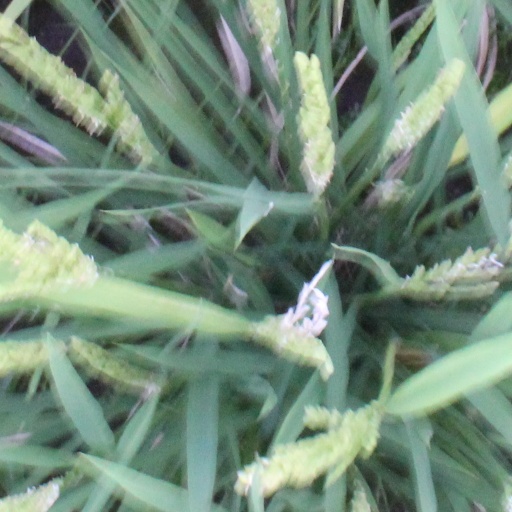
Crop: rice